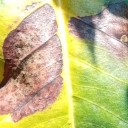
Label: Phoma